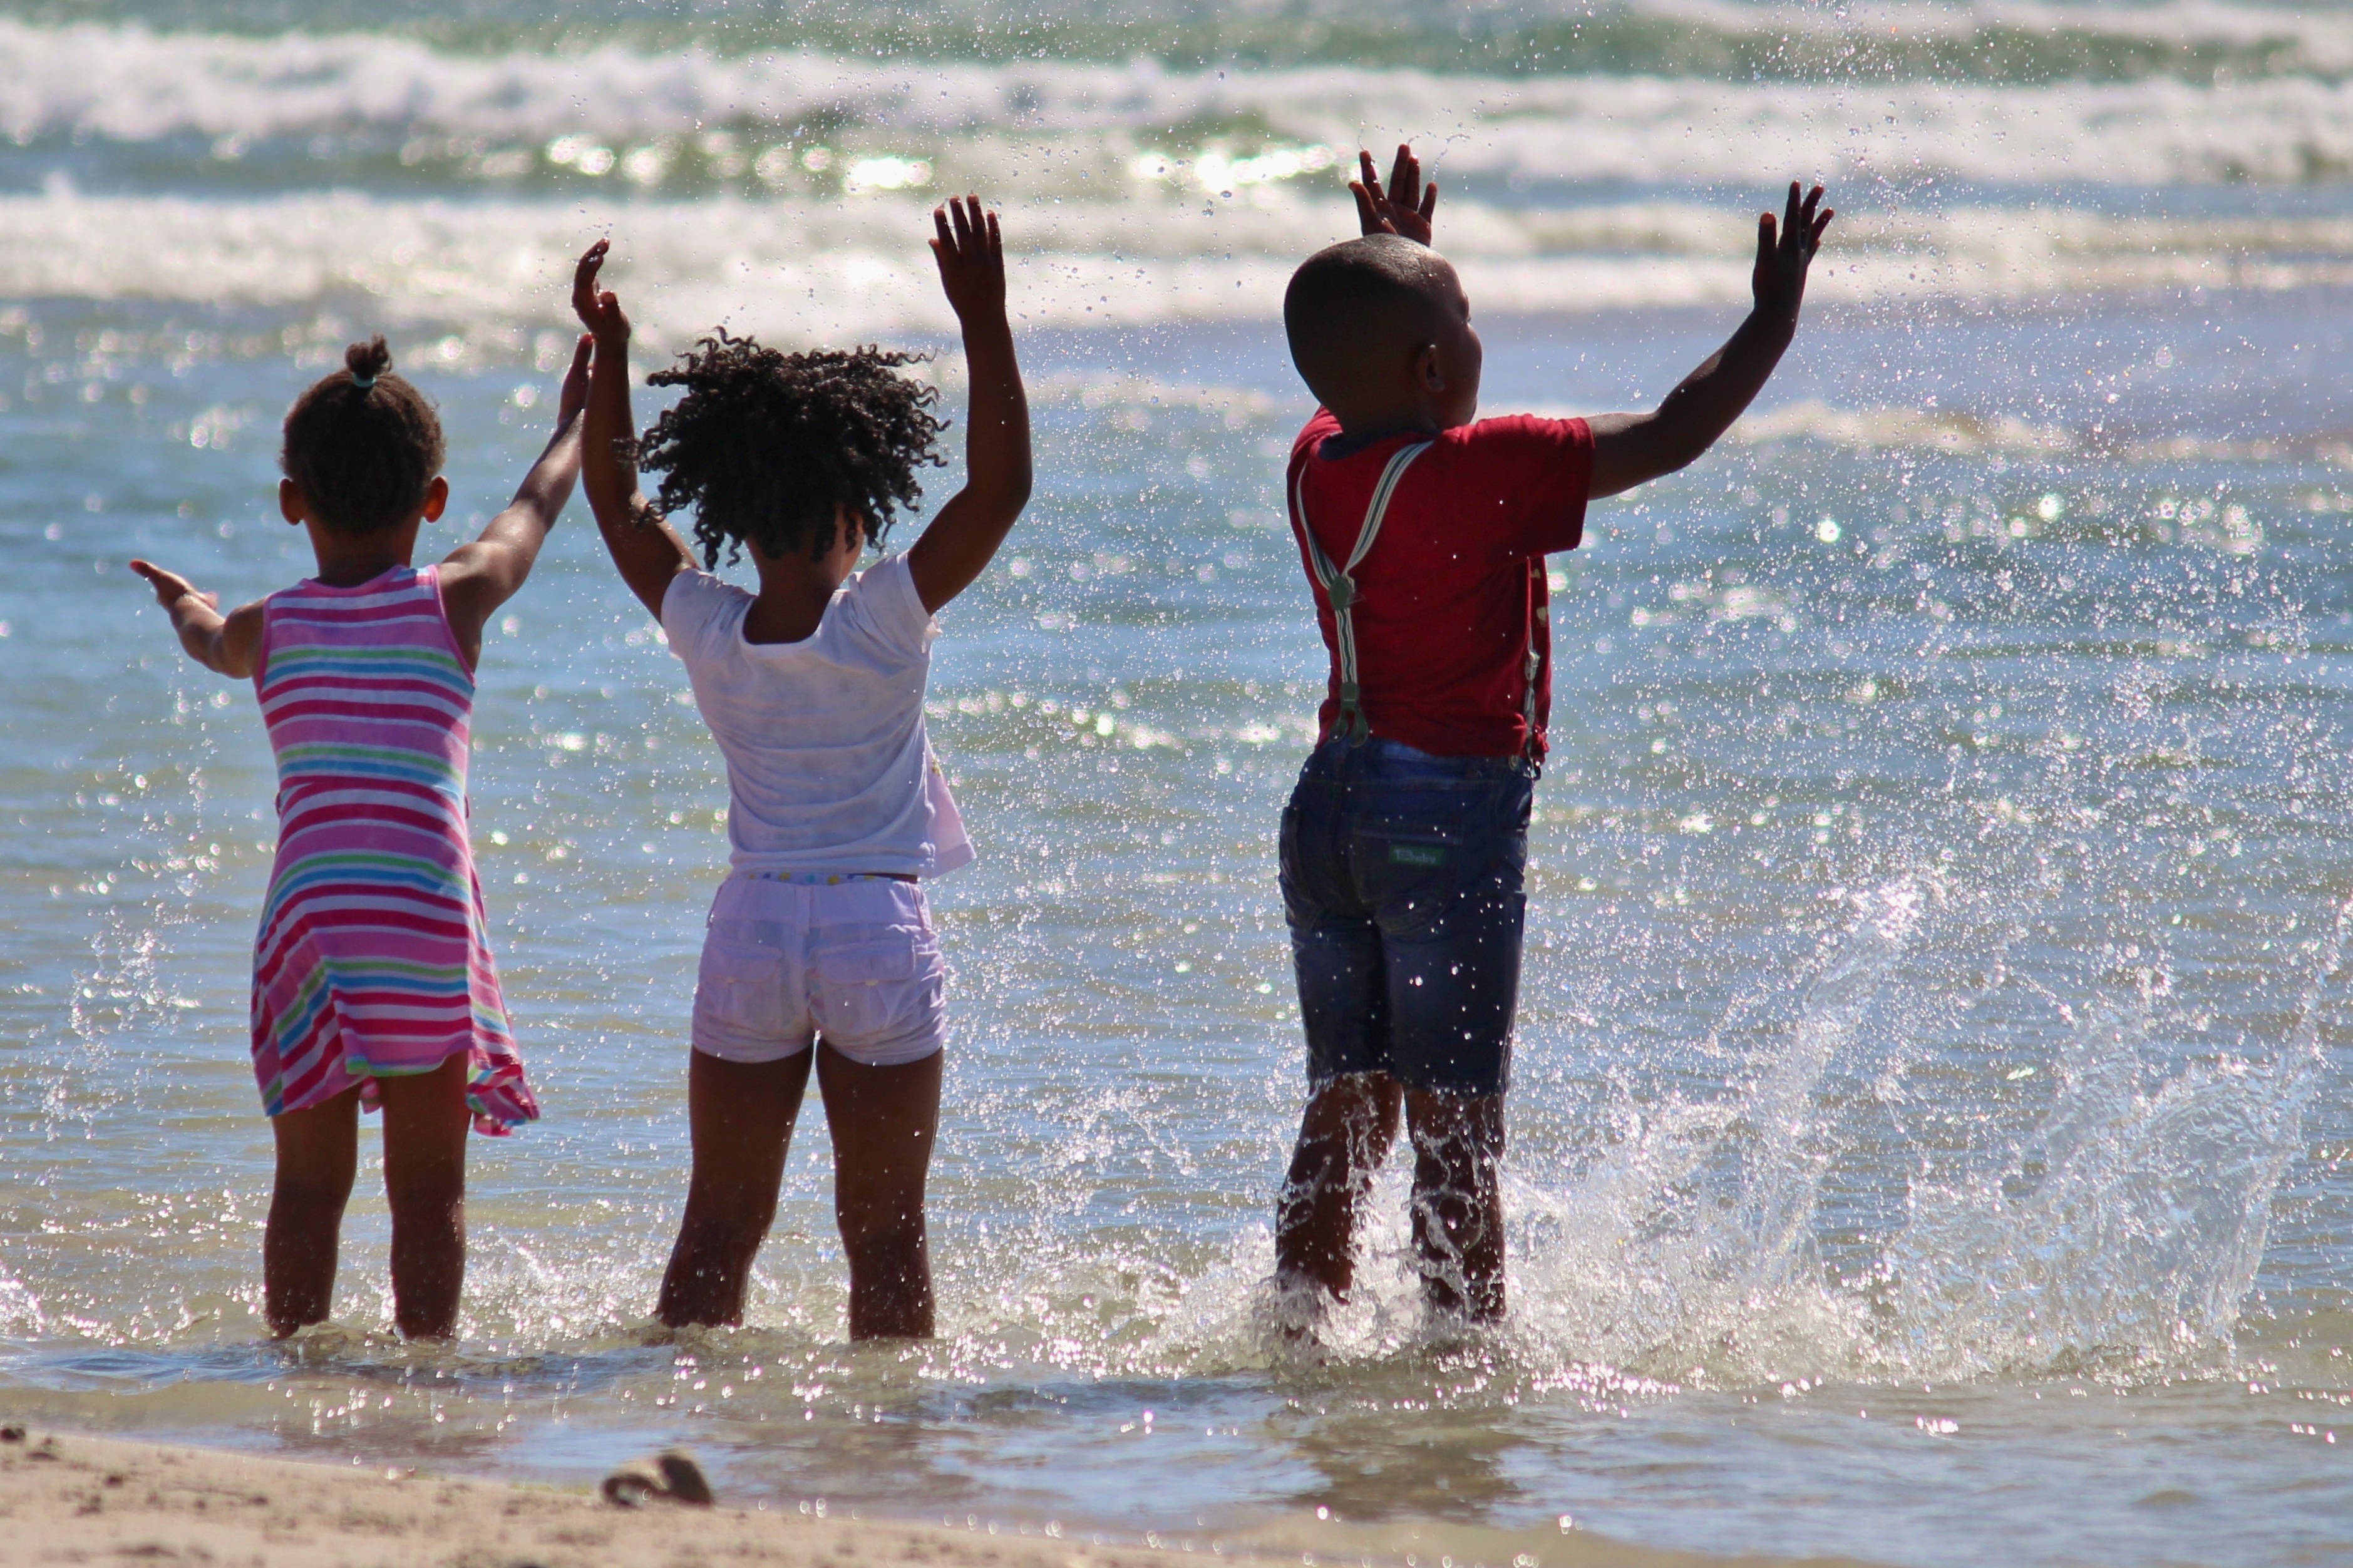
beach, sea, water, sand, people, vacation, africa, child, black, children, fun, african, south africa, inject, afro american